Karen Hakobyan

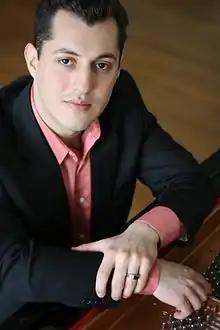
Hakobyan

Karén Hakobyan is an American-Armenian pianist, composer, and conductor. Described as “a musician of abundant gifts and bountiful ideas” by New York Concert Review, and “an immensely talented and dynamic performer” by Deseret Morning News, Hakobyan has gained recognition on the international musical scene. Since his Carnegie Hall debut at the age of seventeen, he has performed in major concert halls in Armenia, Argentina, Mexico, Germany, France, Japan, and the United States. Hakobyan has appeared as a soloist with many orchestras across several continents. His performances have been broadcast on WQXR (New York’s classical radio station), WFMT (Chicago’s classical radio station), Argentine National Radio, Monterrey’s (Mexico) Op. 102 radio station, and Armenian National Radio. He is the founder and artistic director of Pegasus The Orchestra, in residence at Mana Contemporary. Hakobyan works with independent artist management Mirzoyan.